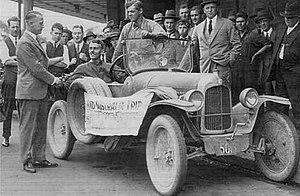
L'histoire de Bubsy, la valeureuse torpédo C2 qui en 1925 fit le tour de l' Australie..
La Citroën Type C, plus connue sous l’appellation « Citroën 5HP » ou « Citroën 5CV », est le second modèle d'automobile conçu et commercialisé par André Citroën, entre 1922 et 1926. Elle arrive après la 10HP « Type A » qui est remplacée par la 10HP « B2 ». Elles sont les premières voitures européennes fabriquées en grande série.